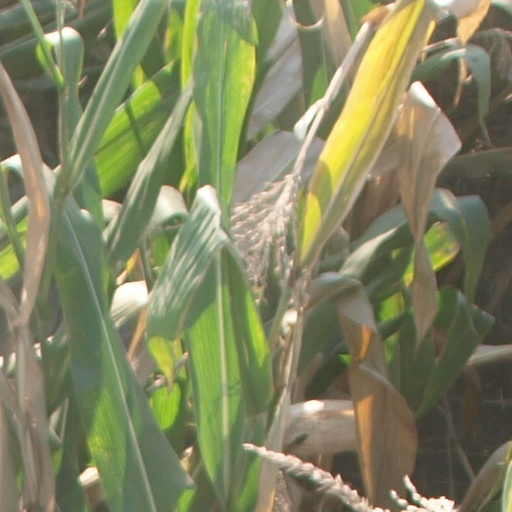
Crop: maize; corn